Carol Telbisz

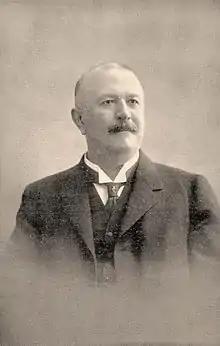
Carol Telbisz

Carol Telbisz (1853 – 14 July 1914) was an Austro-Hungarian public figure of Banat Bulgarian origin and a long-time Mayor of Temesvár (modern Timișoara, Romania).